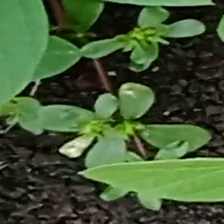
Weed species: Graceful_Sandmart_(Euphorbia hypericifolia)